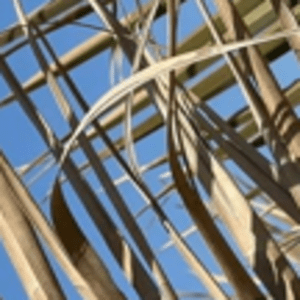
Label: Manganese Deficiency